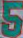
Number: 5